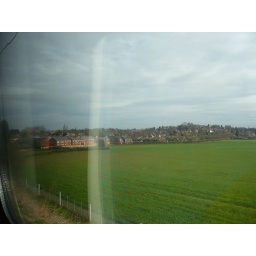
bad picture of a distant monkey puzzle tree in lichfield